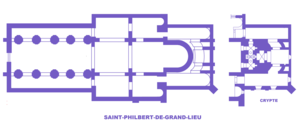
Abbatiale de Saint-Philbert-de-Grand-Lieu, Plans
L’architecture carolingienne se développe du milieu du VIIIᵉ siècle à la fin du Xᵉ siècle à partir de références paléo-chrétiennes avec la renaissance carolingienne. Elle marque en Occident un renouveau artistique dans un cadre chrétien qui se structure et où le monachisme est théorisé. L'architecture carolingienne représente la formulation concrète d'une pensée et de sa fonction. L'organisation des structures des plans romans vient très directement de l'élaboration de l'époque carolingienne et l'ordonnance des westwerks carolingiens puis ottoniens a préparé les façades de l'époque romane. Il nous reste cependant très peu de monuments et de vestiges de cette époque, la plupart ayant été remplacés par des monuments plus grands et plus récents de style roman et gothique mais les fouilles et les textes permettent des restitutions.